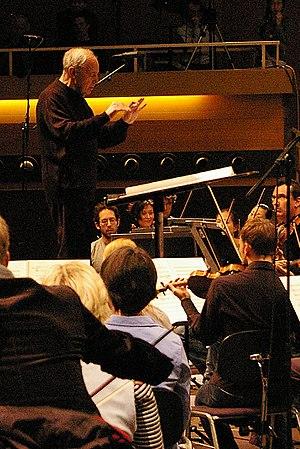
Le Festival de Donaueschingen est un festival de musique contemporaine, qui a lieu chaque année dans la ville de Donaueschingen, en Forêt-Noire, le troisième week-end d'octobre. Créé en 1921, c'est le plus ancien festival de musique contemporaine au monde, et l'un des plus connus et des plus prestigieux.
Pierre Boulez [pjɛʁ bulɛz], né le 26 mars 1925 à Montbrison et mort le 5 janvier 2016 à Baden-Baden, est un compositeur et chef d'orchestre français.